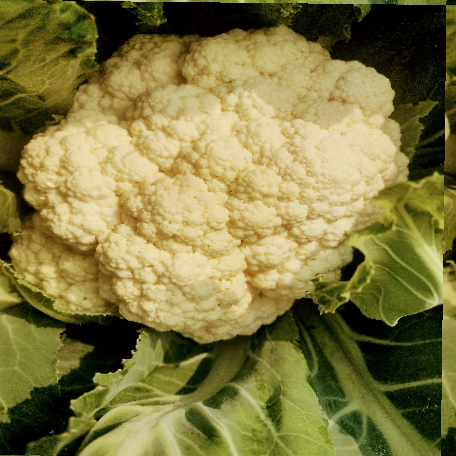
Label: Disease Free